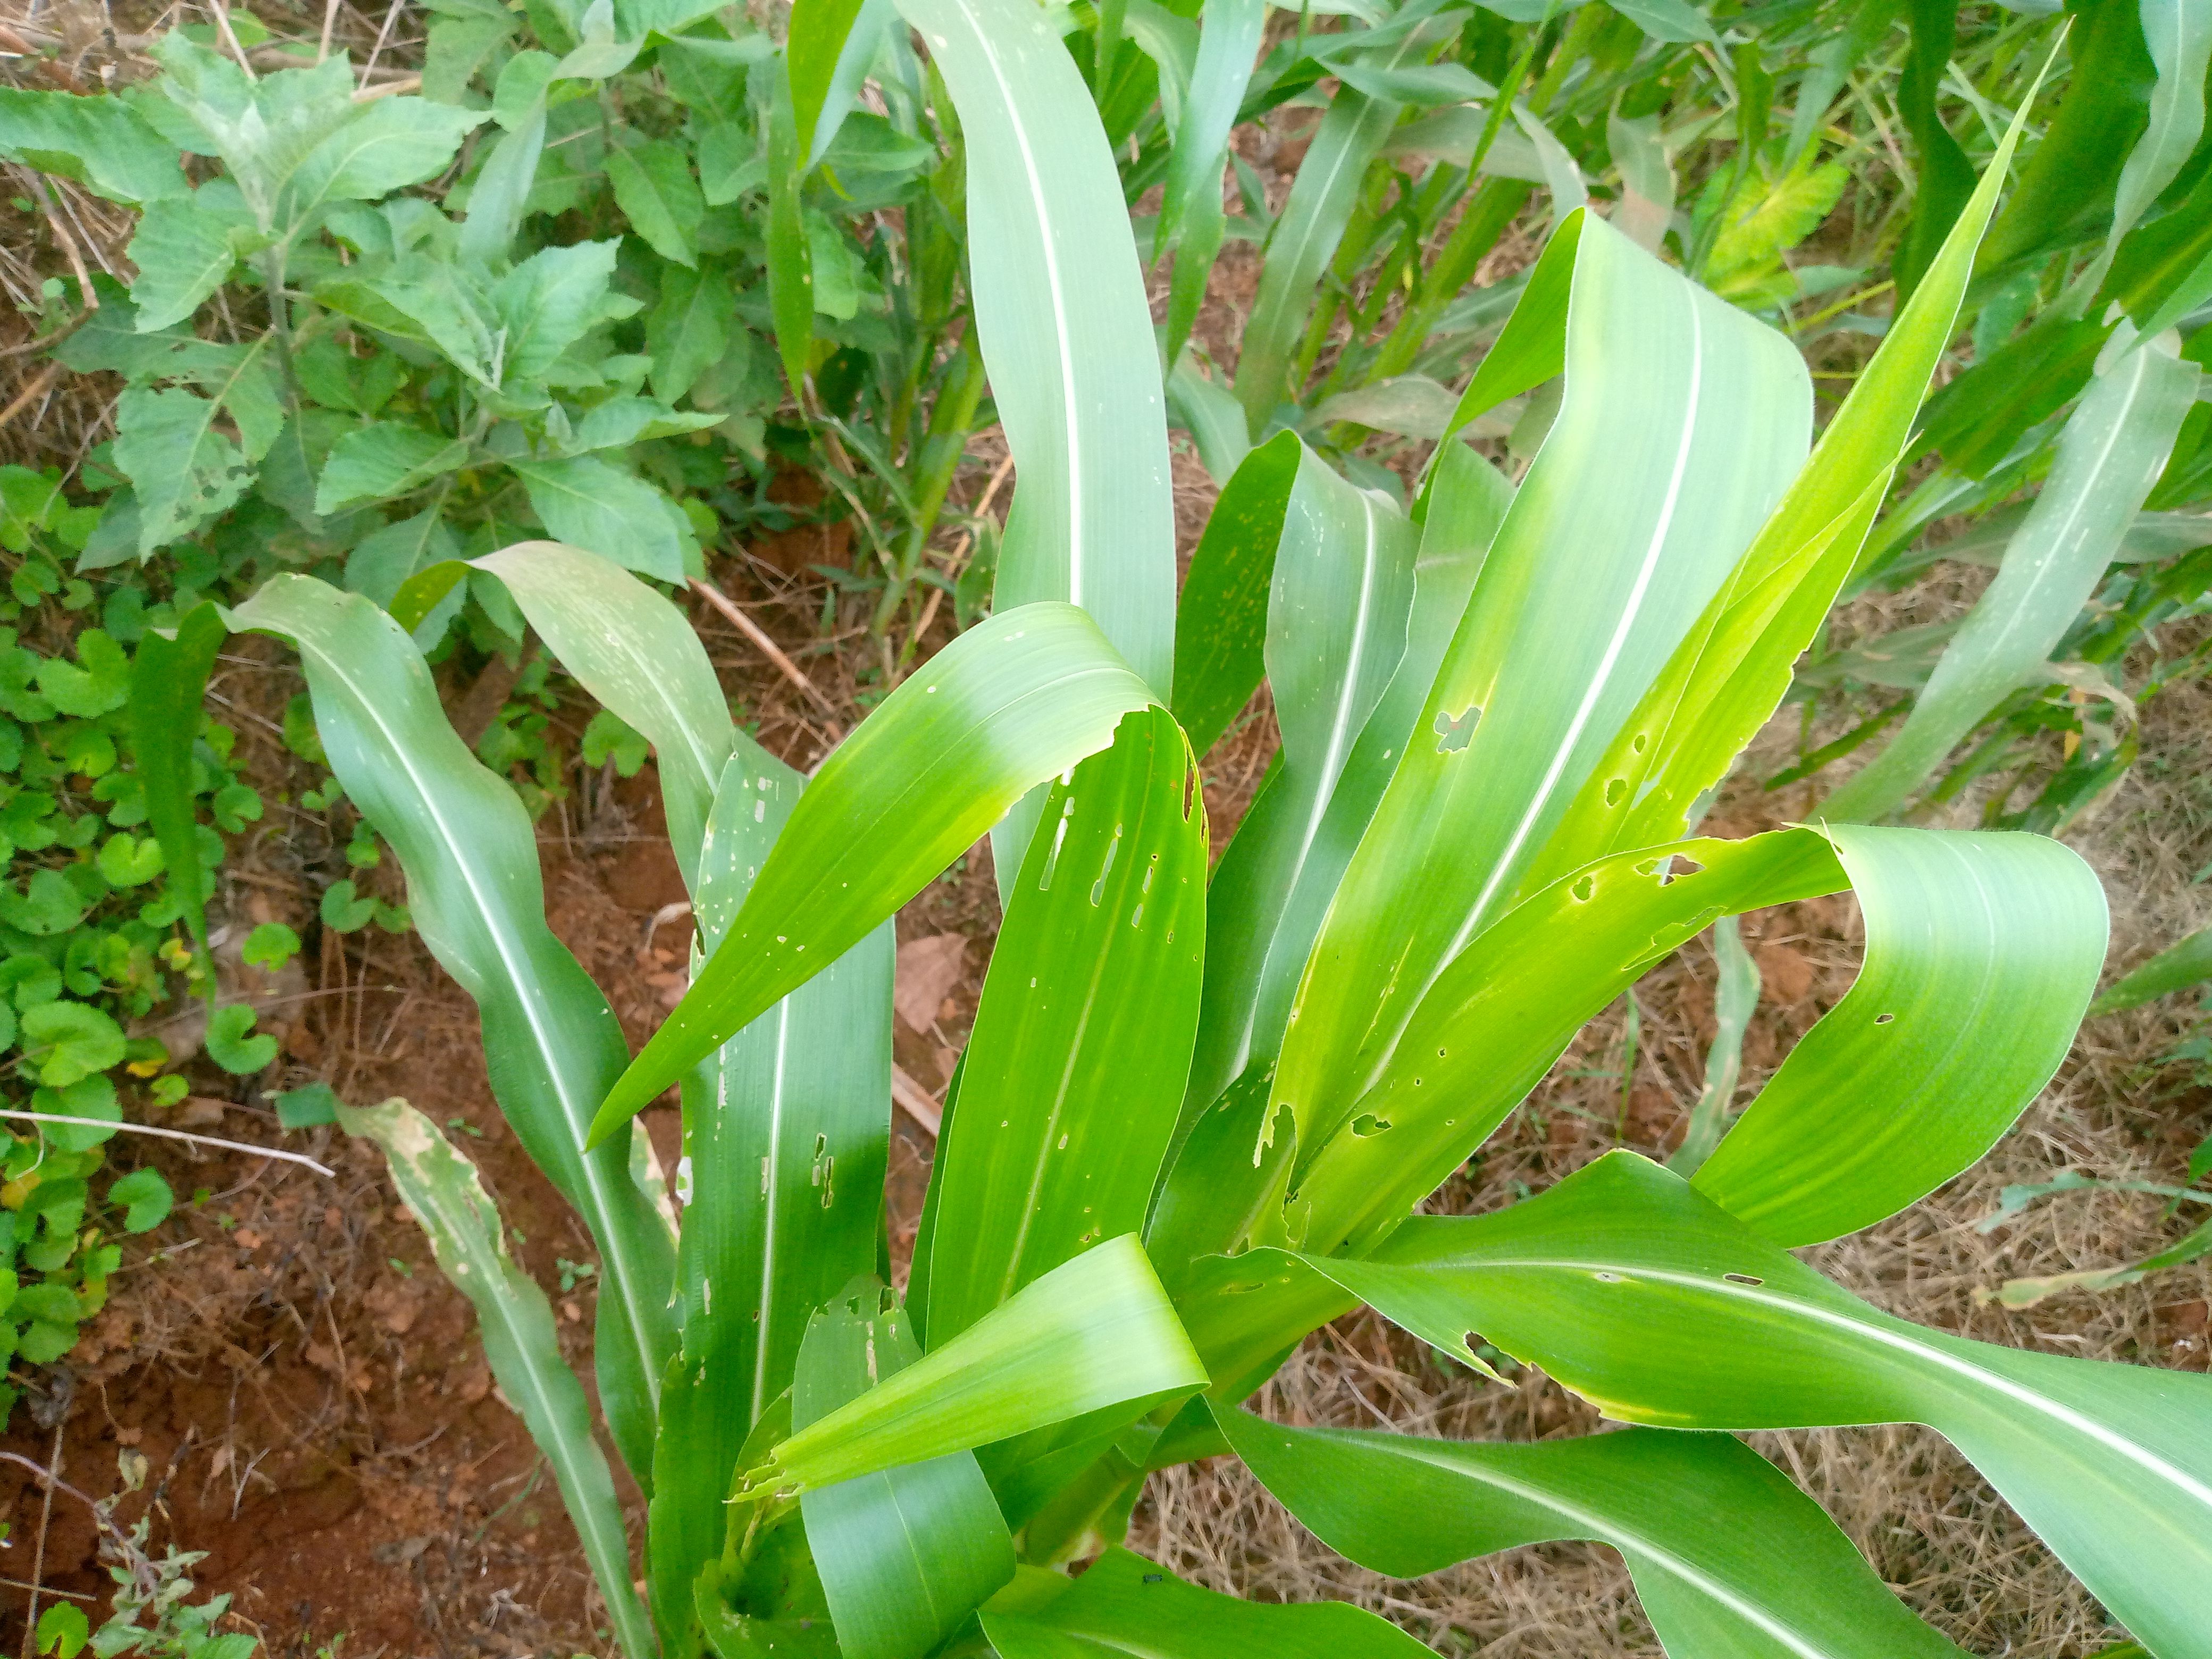
Label: helminthosporium_leaf_blight